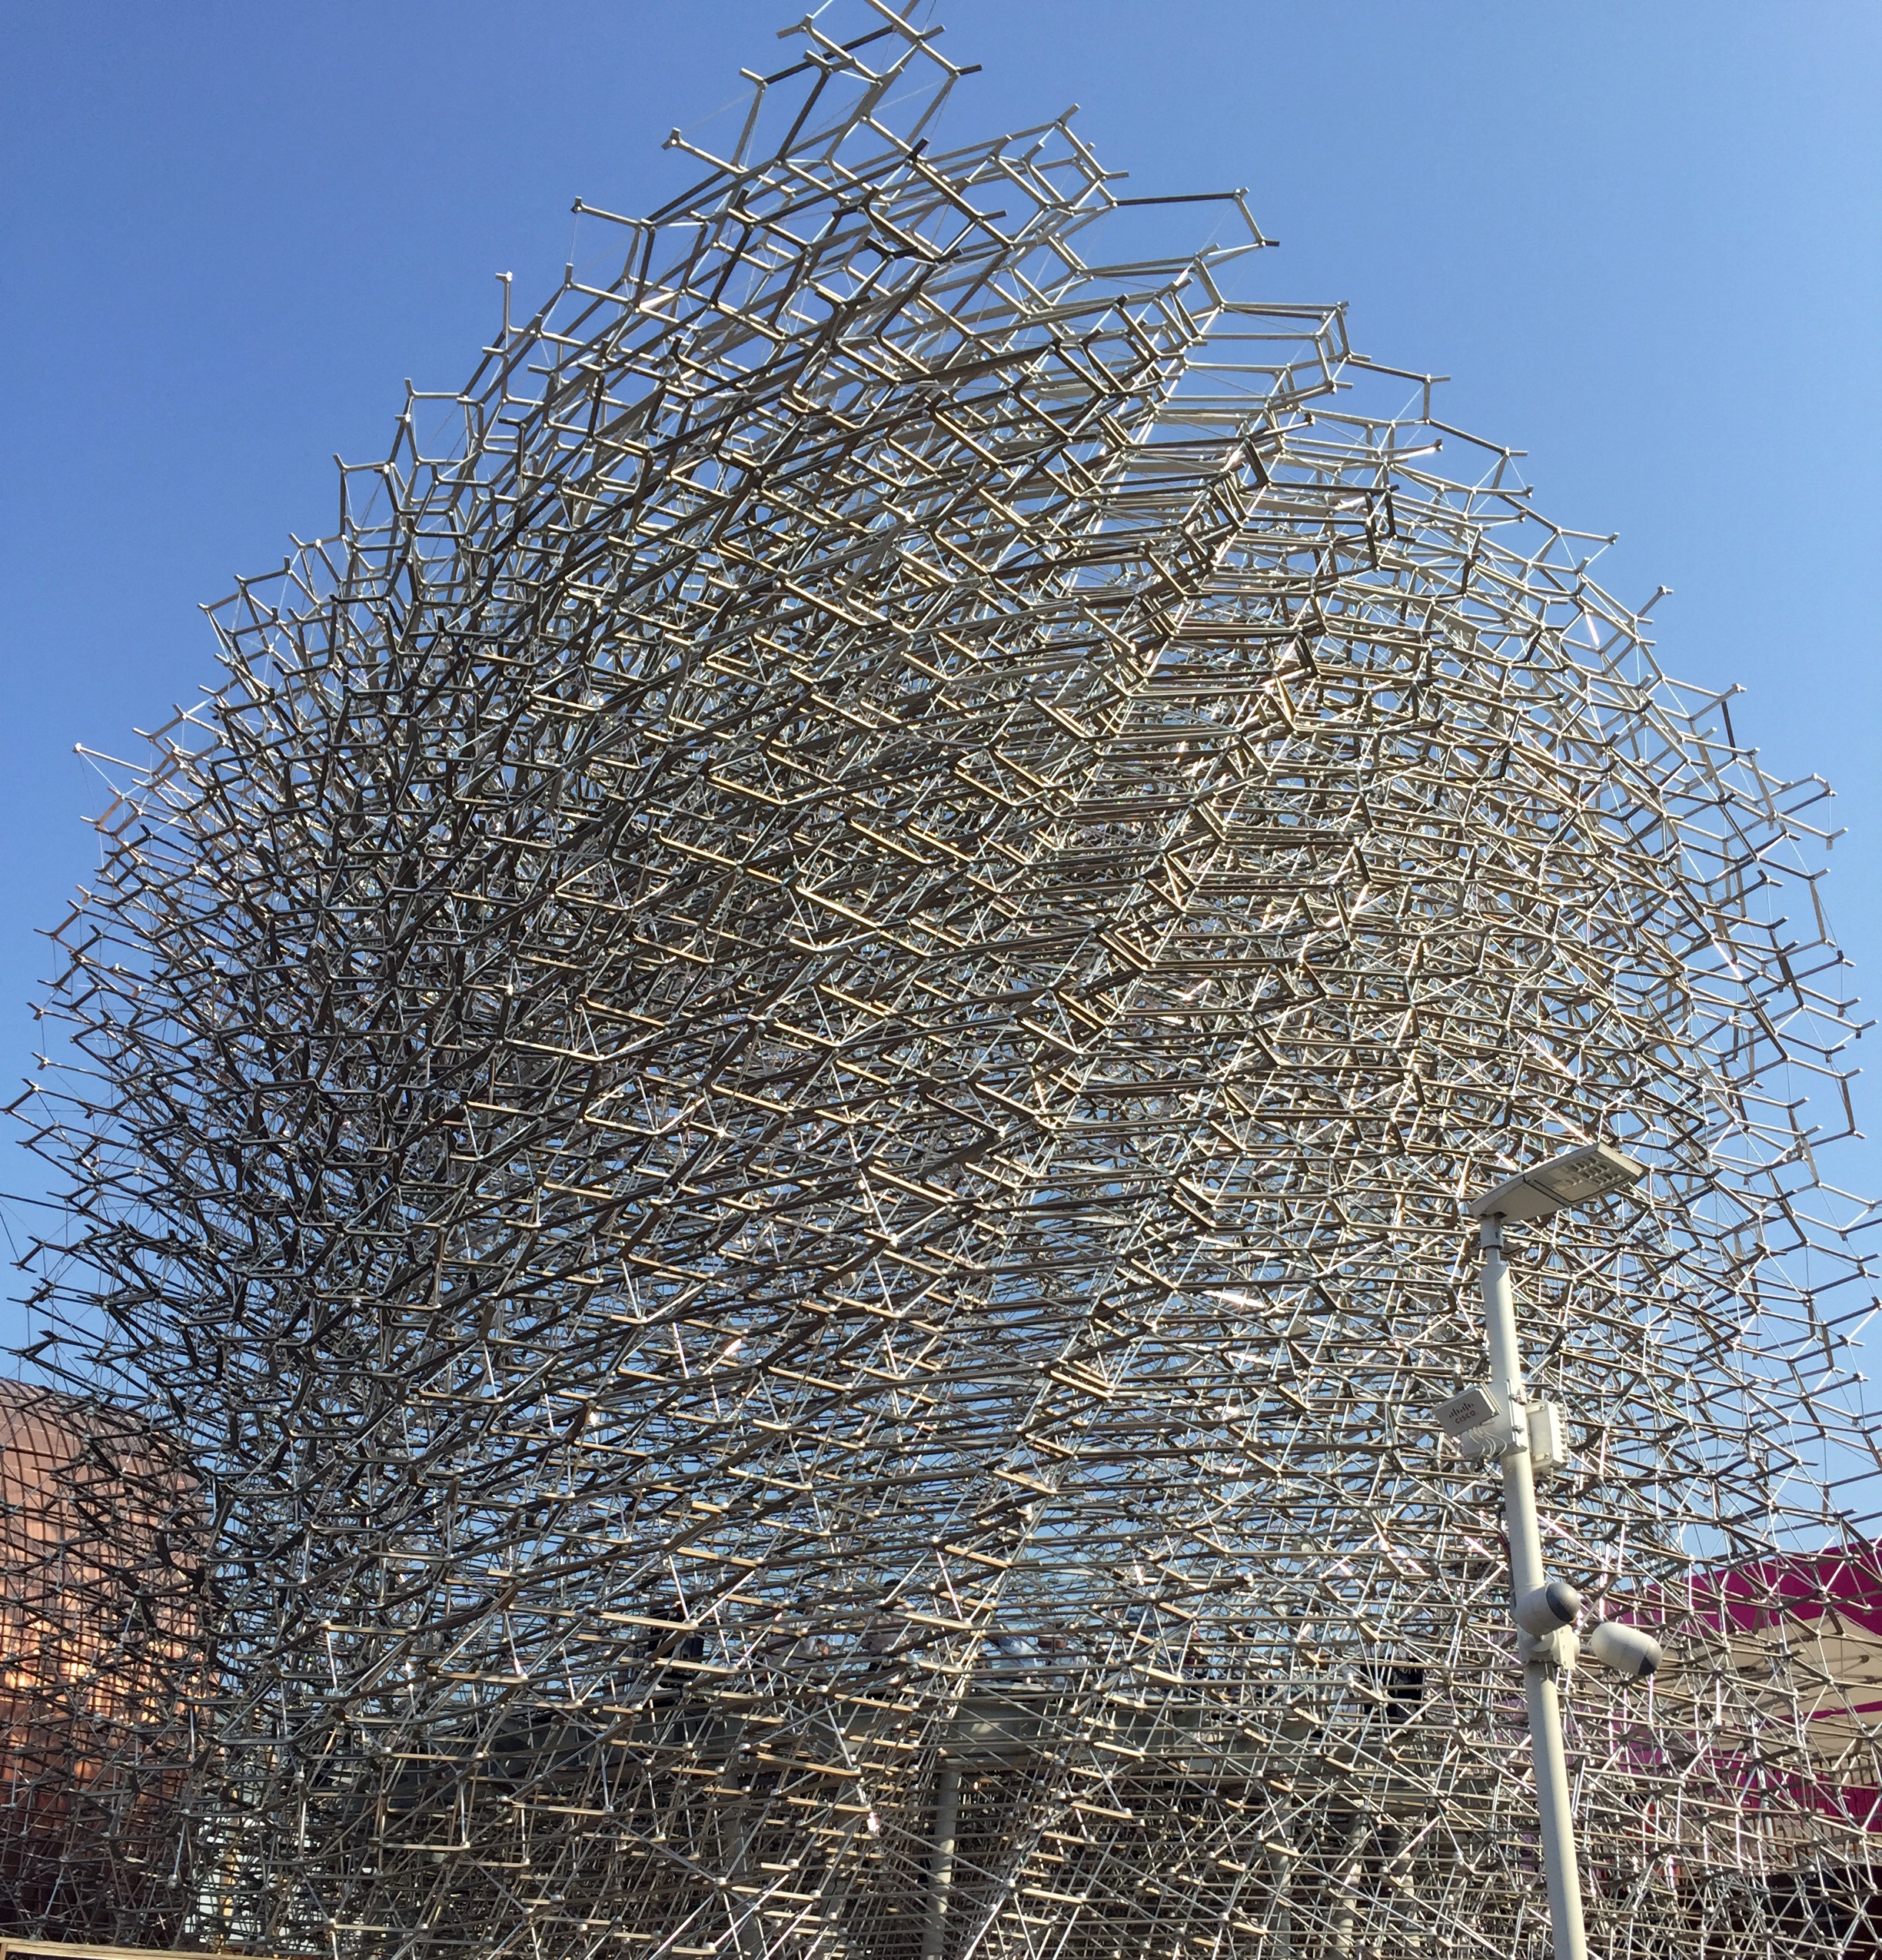
tree, plant, tower, facade, england, pavilion, milan, woody plant, universal exhibition